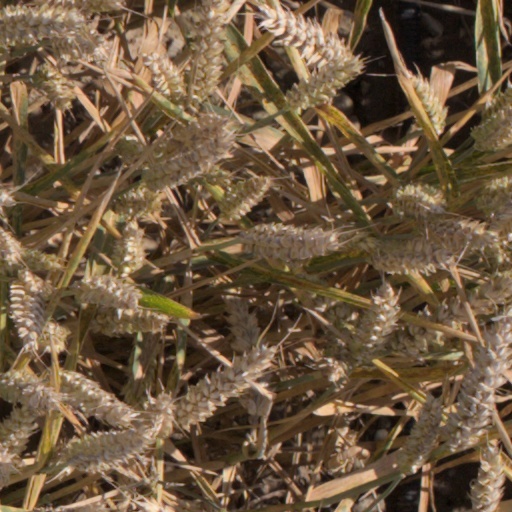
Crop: wheat